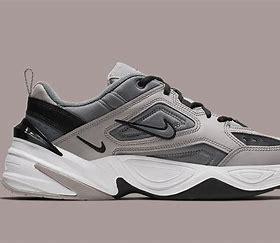
Brand: Nike
Model: M2K Tekno